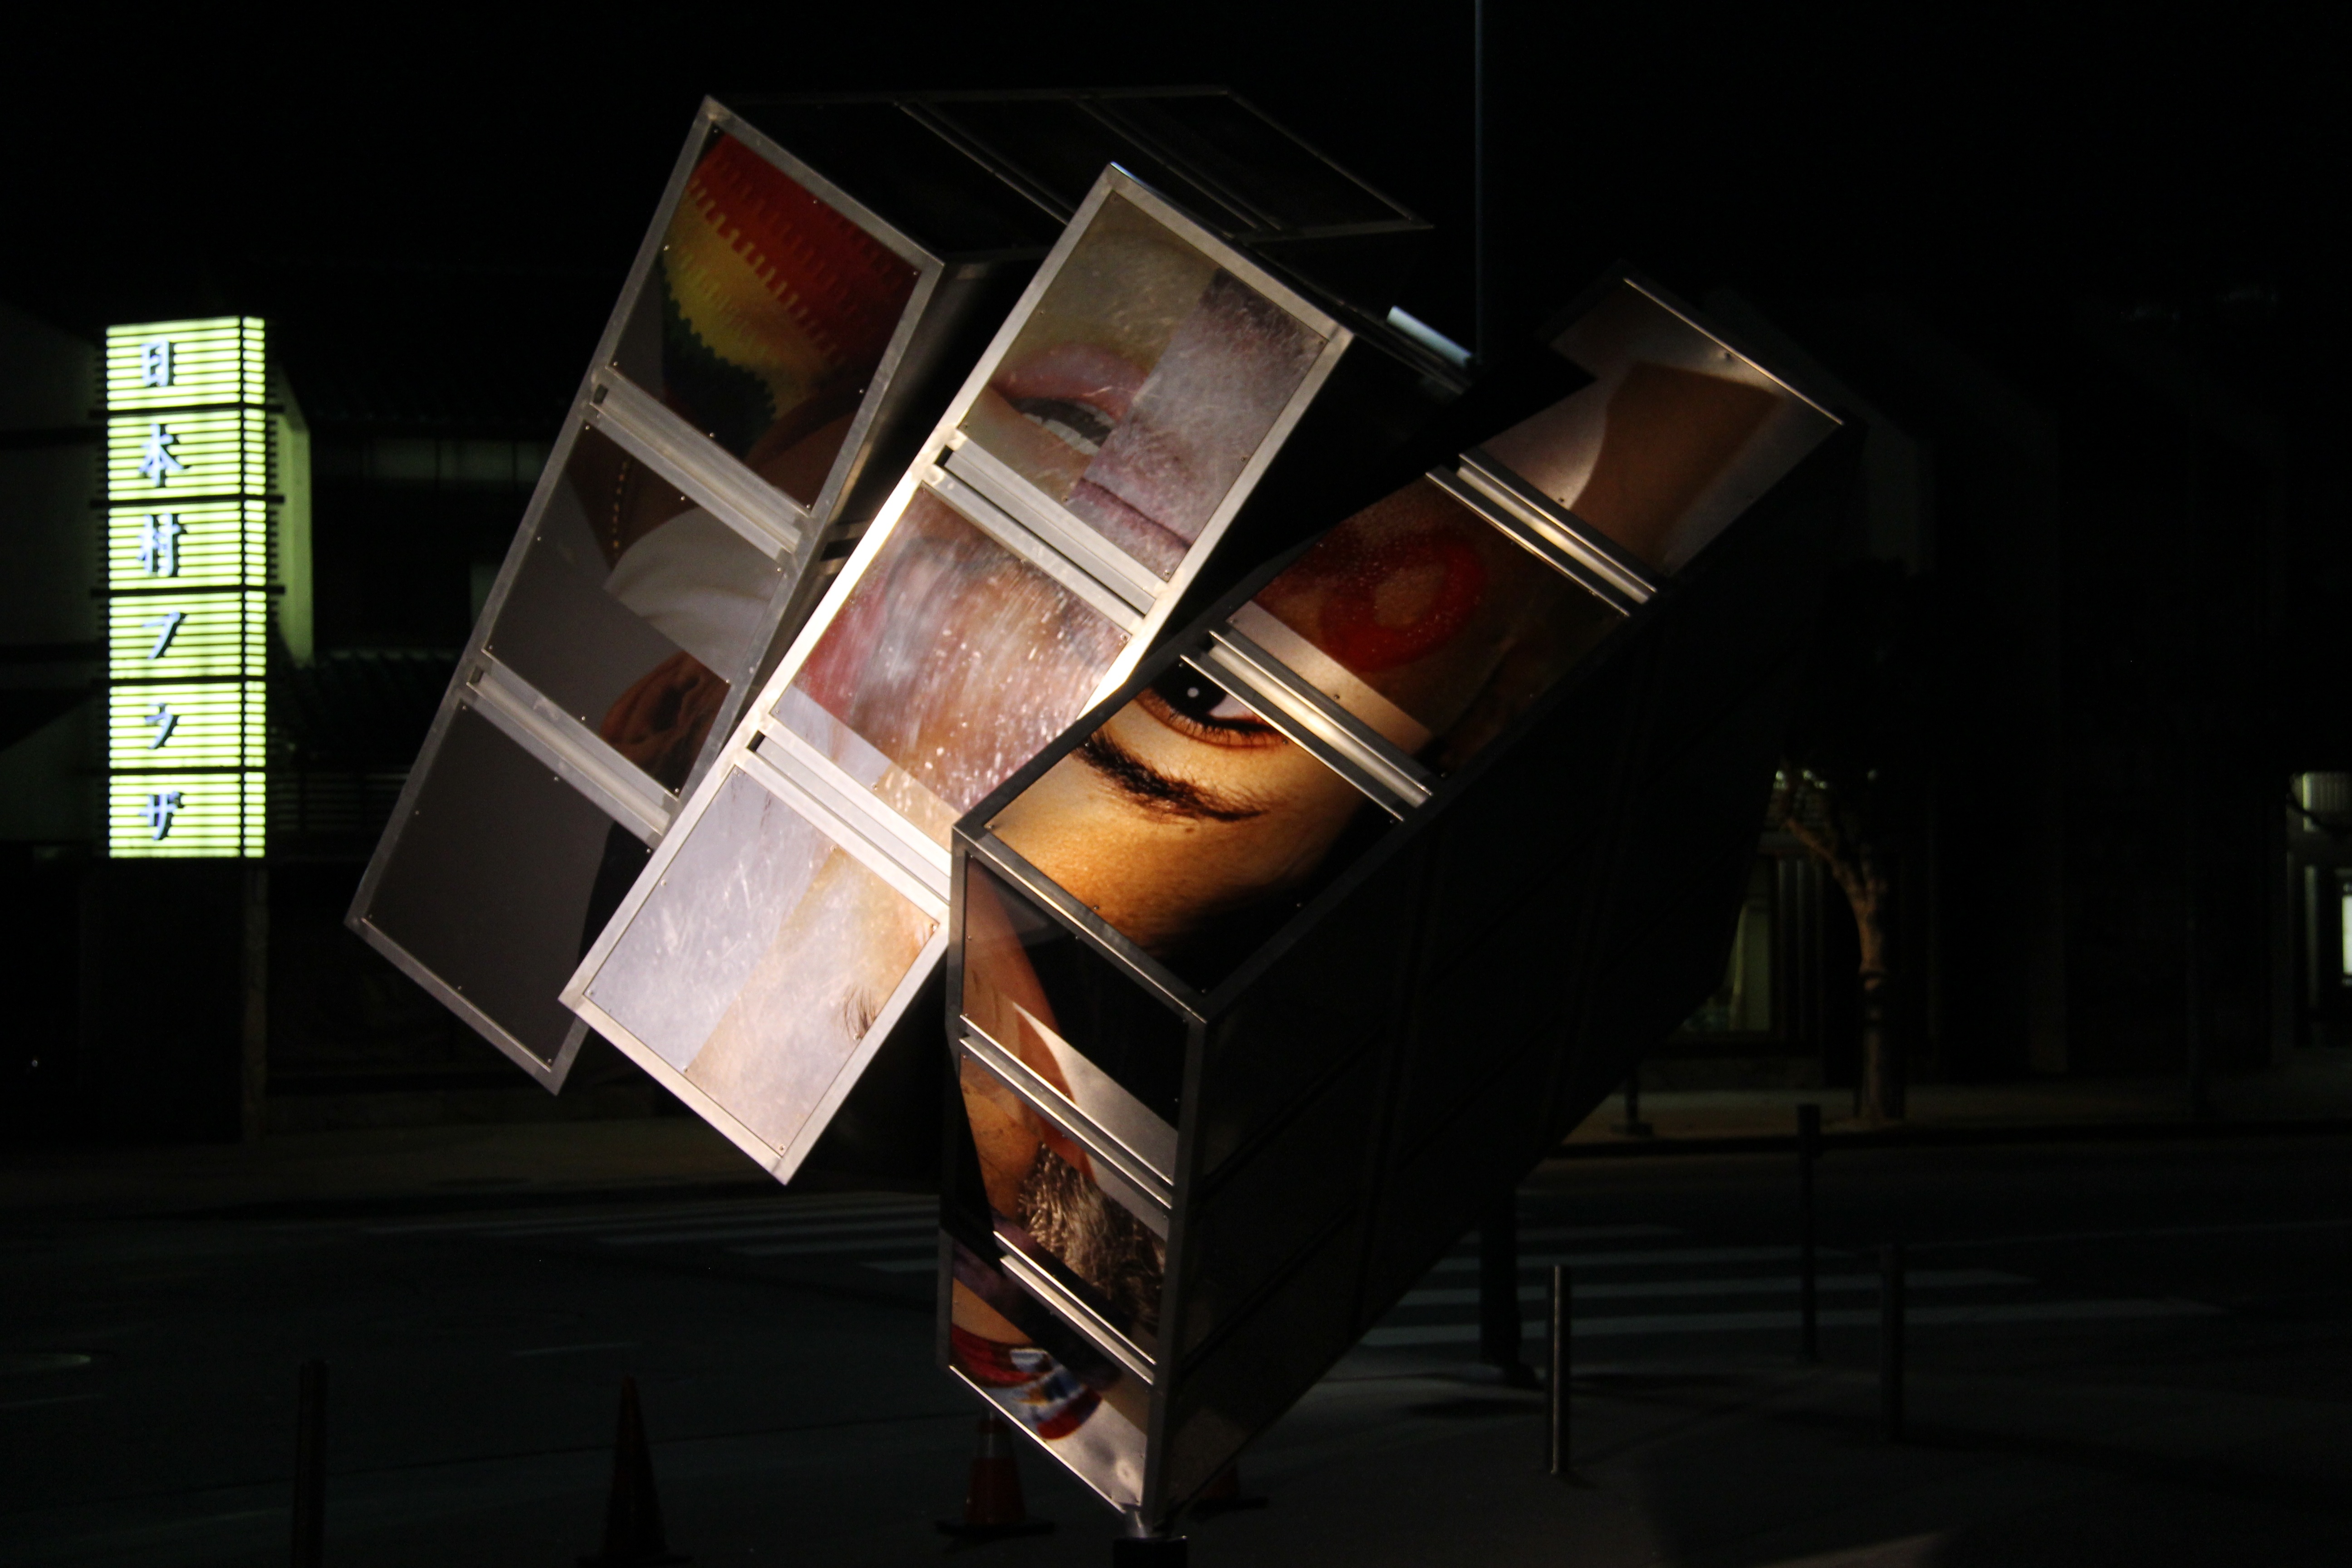
light, night, color, darkness, lighting, art, design, shape, screenshot